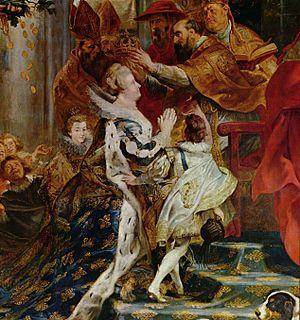
29 janvier : Guillaume Le Gouverneur est nommé évêque de Saint-Malo. Il le reste jusqu'à sa mort en 1630.
Un cardinal de couronne est un cardinal protecteur d'une nation catholique, nommé ou financé par un monarque catholique pour servir de représentant au sein du Collège des cardinaux et, le cas échéant, pour exercer le jus exclusivae. Plus généralement, le terme peut se référer à un cardinal étant aussi chef d'État ou créé à la demande d'un monarque.
François de Joyeuse, né le 24 juin 1562 à Carcassonne, mort le 23 août 1615 à Avignon, est un cardinal et homme politique français. C'est un des membres éminents de la maison de Joyeuse.
Marie de Médicis, née le 26 avril 1575 à Florence et morte le 3 juillet 1642 à Cologne, est une reine de France et de Navarre de 1600 à 1610 par son mariage avec Henri IV. Veuve en 1610, elle assure la régence au nom de son fils, Louis XIII, jusqu'au 28 septembre 1614. Elle devient chef du Conseil du roi à la suite du lit de justice du 2 octobre 1614, et ce jusqu'en 1617, date de la prise de pouvoir de son fils.